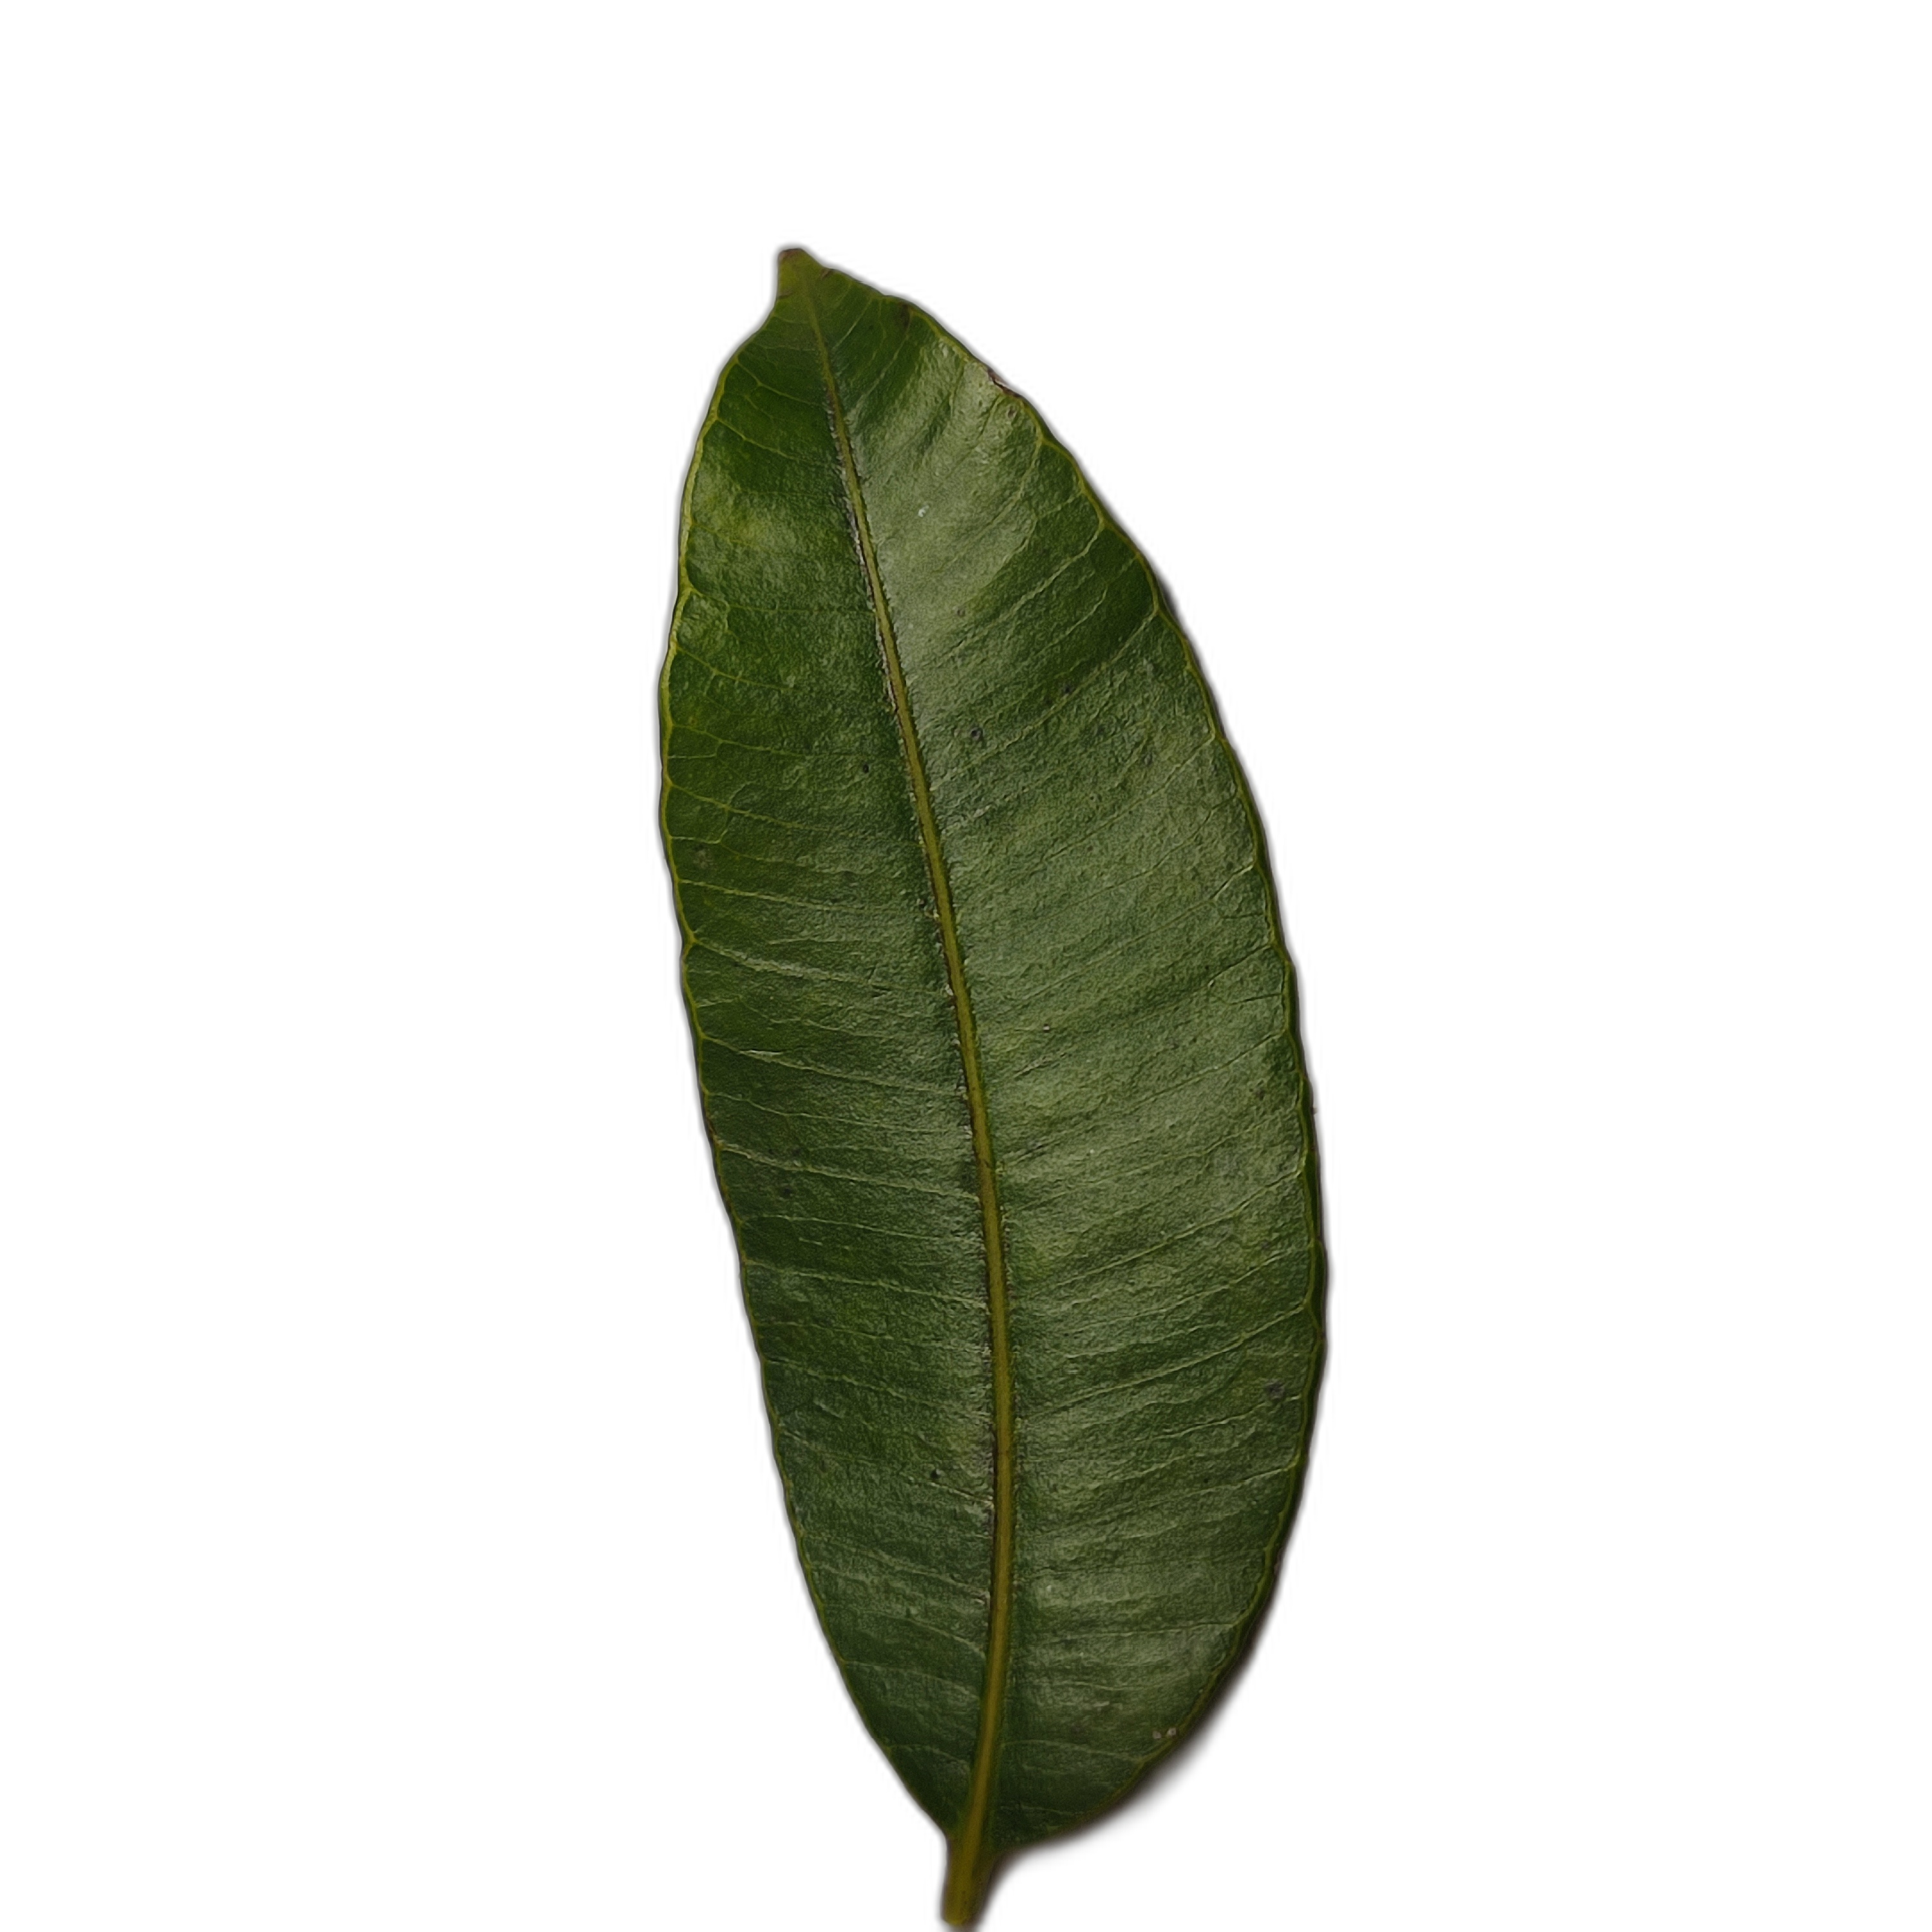
Label: healthy